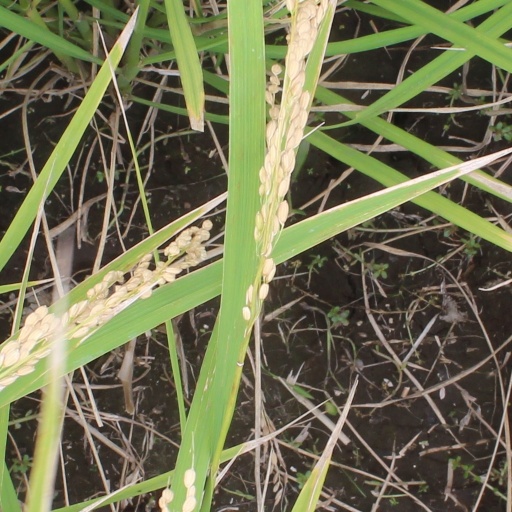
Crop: rice